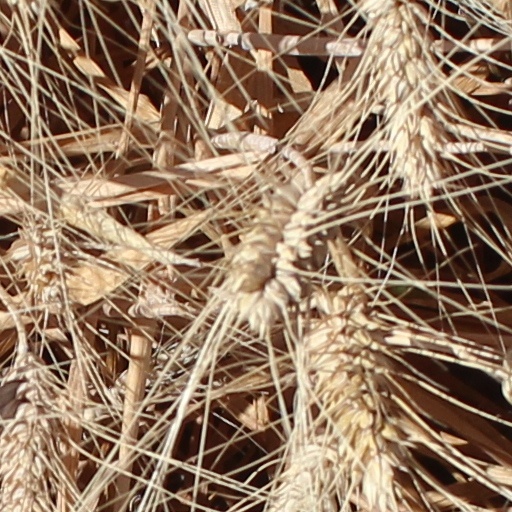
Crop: wheat